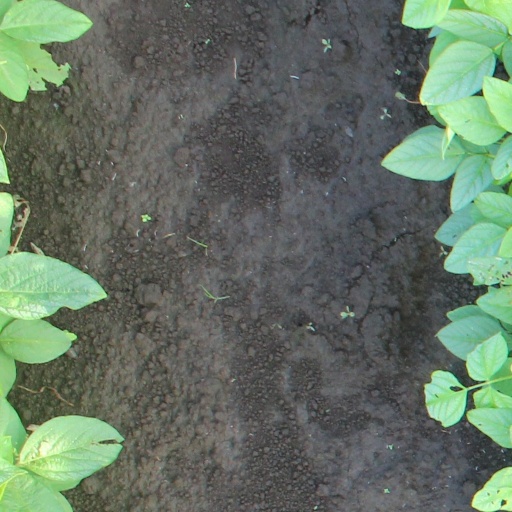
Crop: soybean